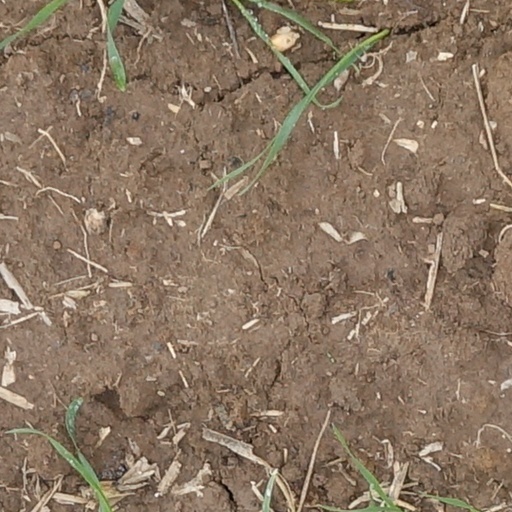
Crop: wheat